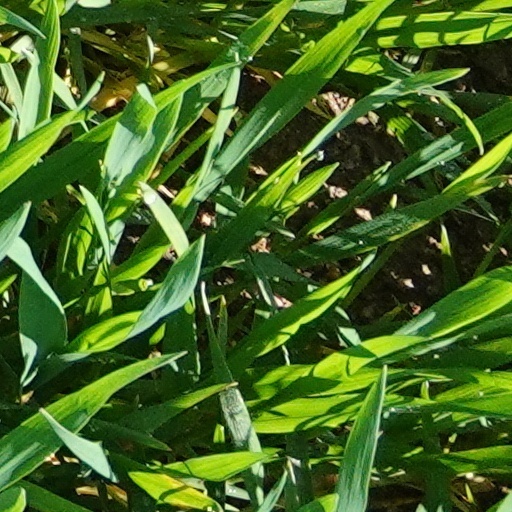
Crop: wheat